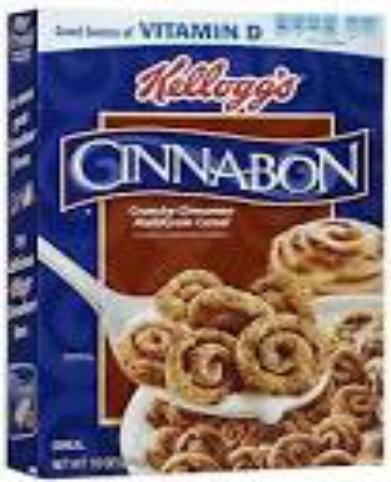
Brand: Cinnabon
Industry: Food